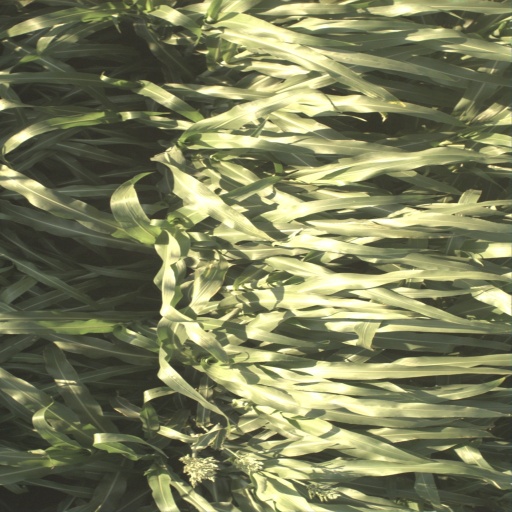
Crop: sorghum